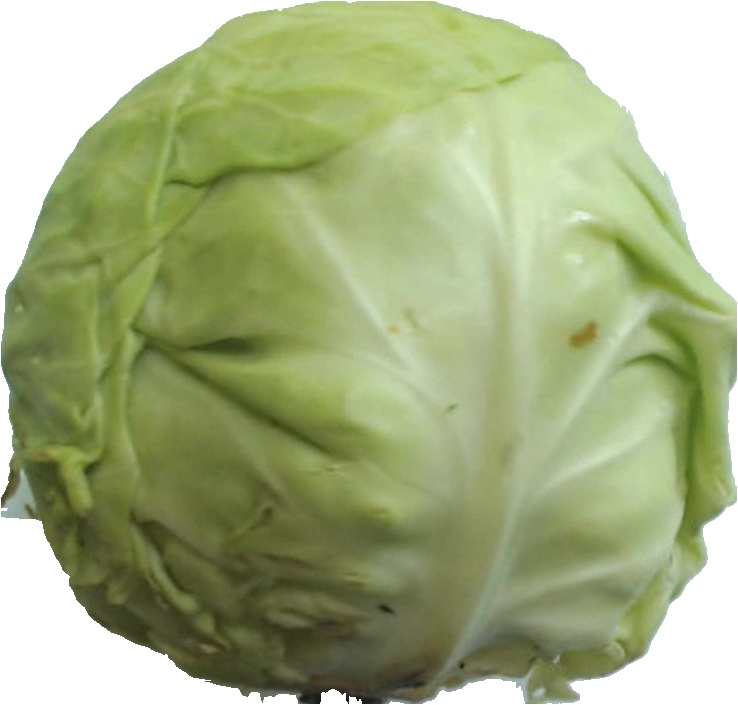
Label: cabbage_white_1